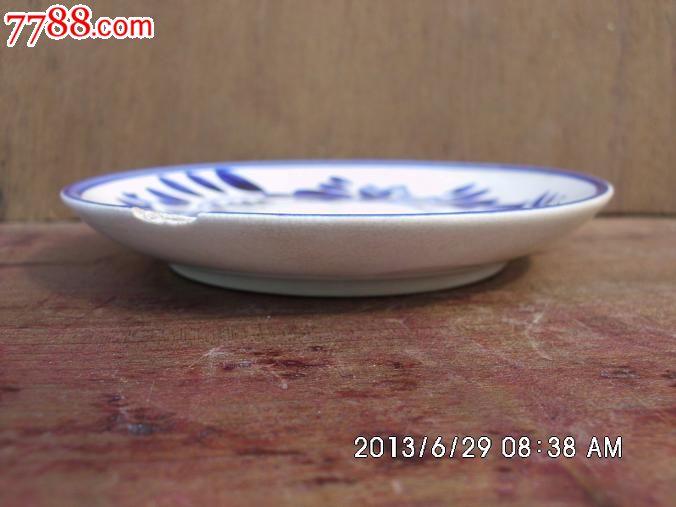
Label: trash